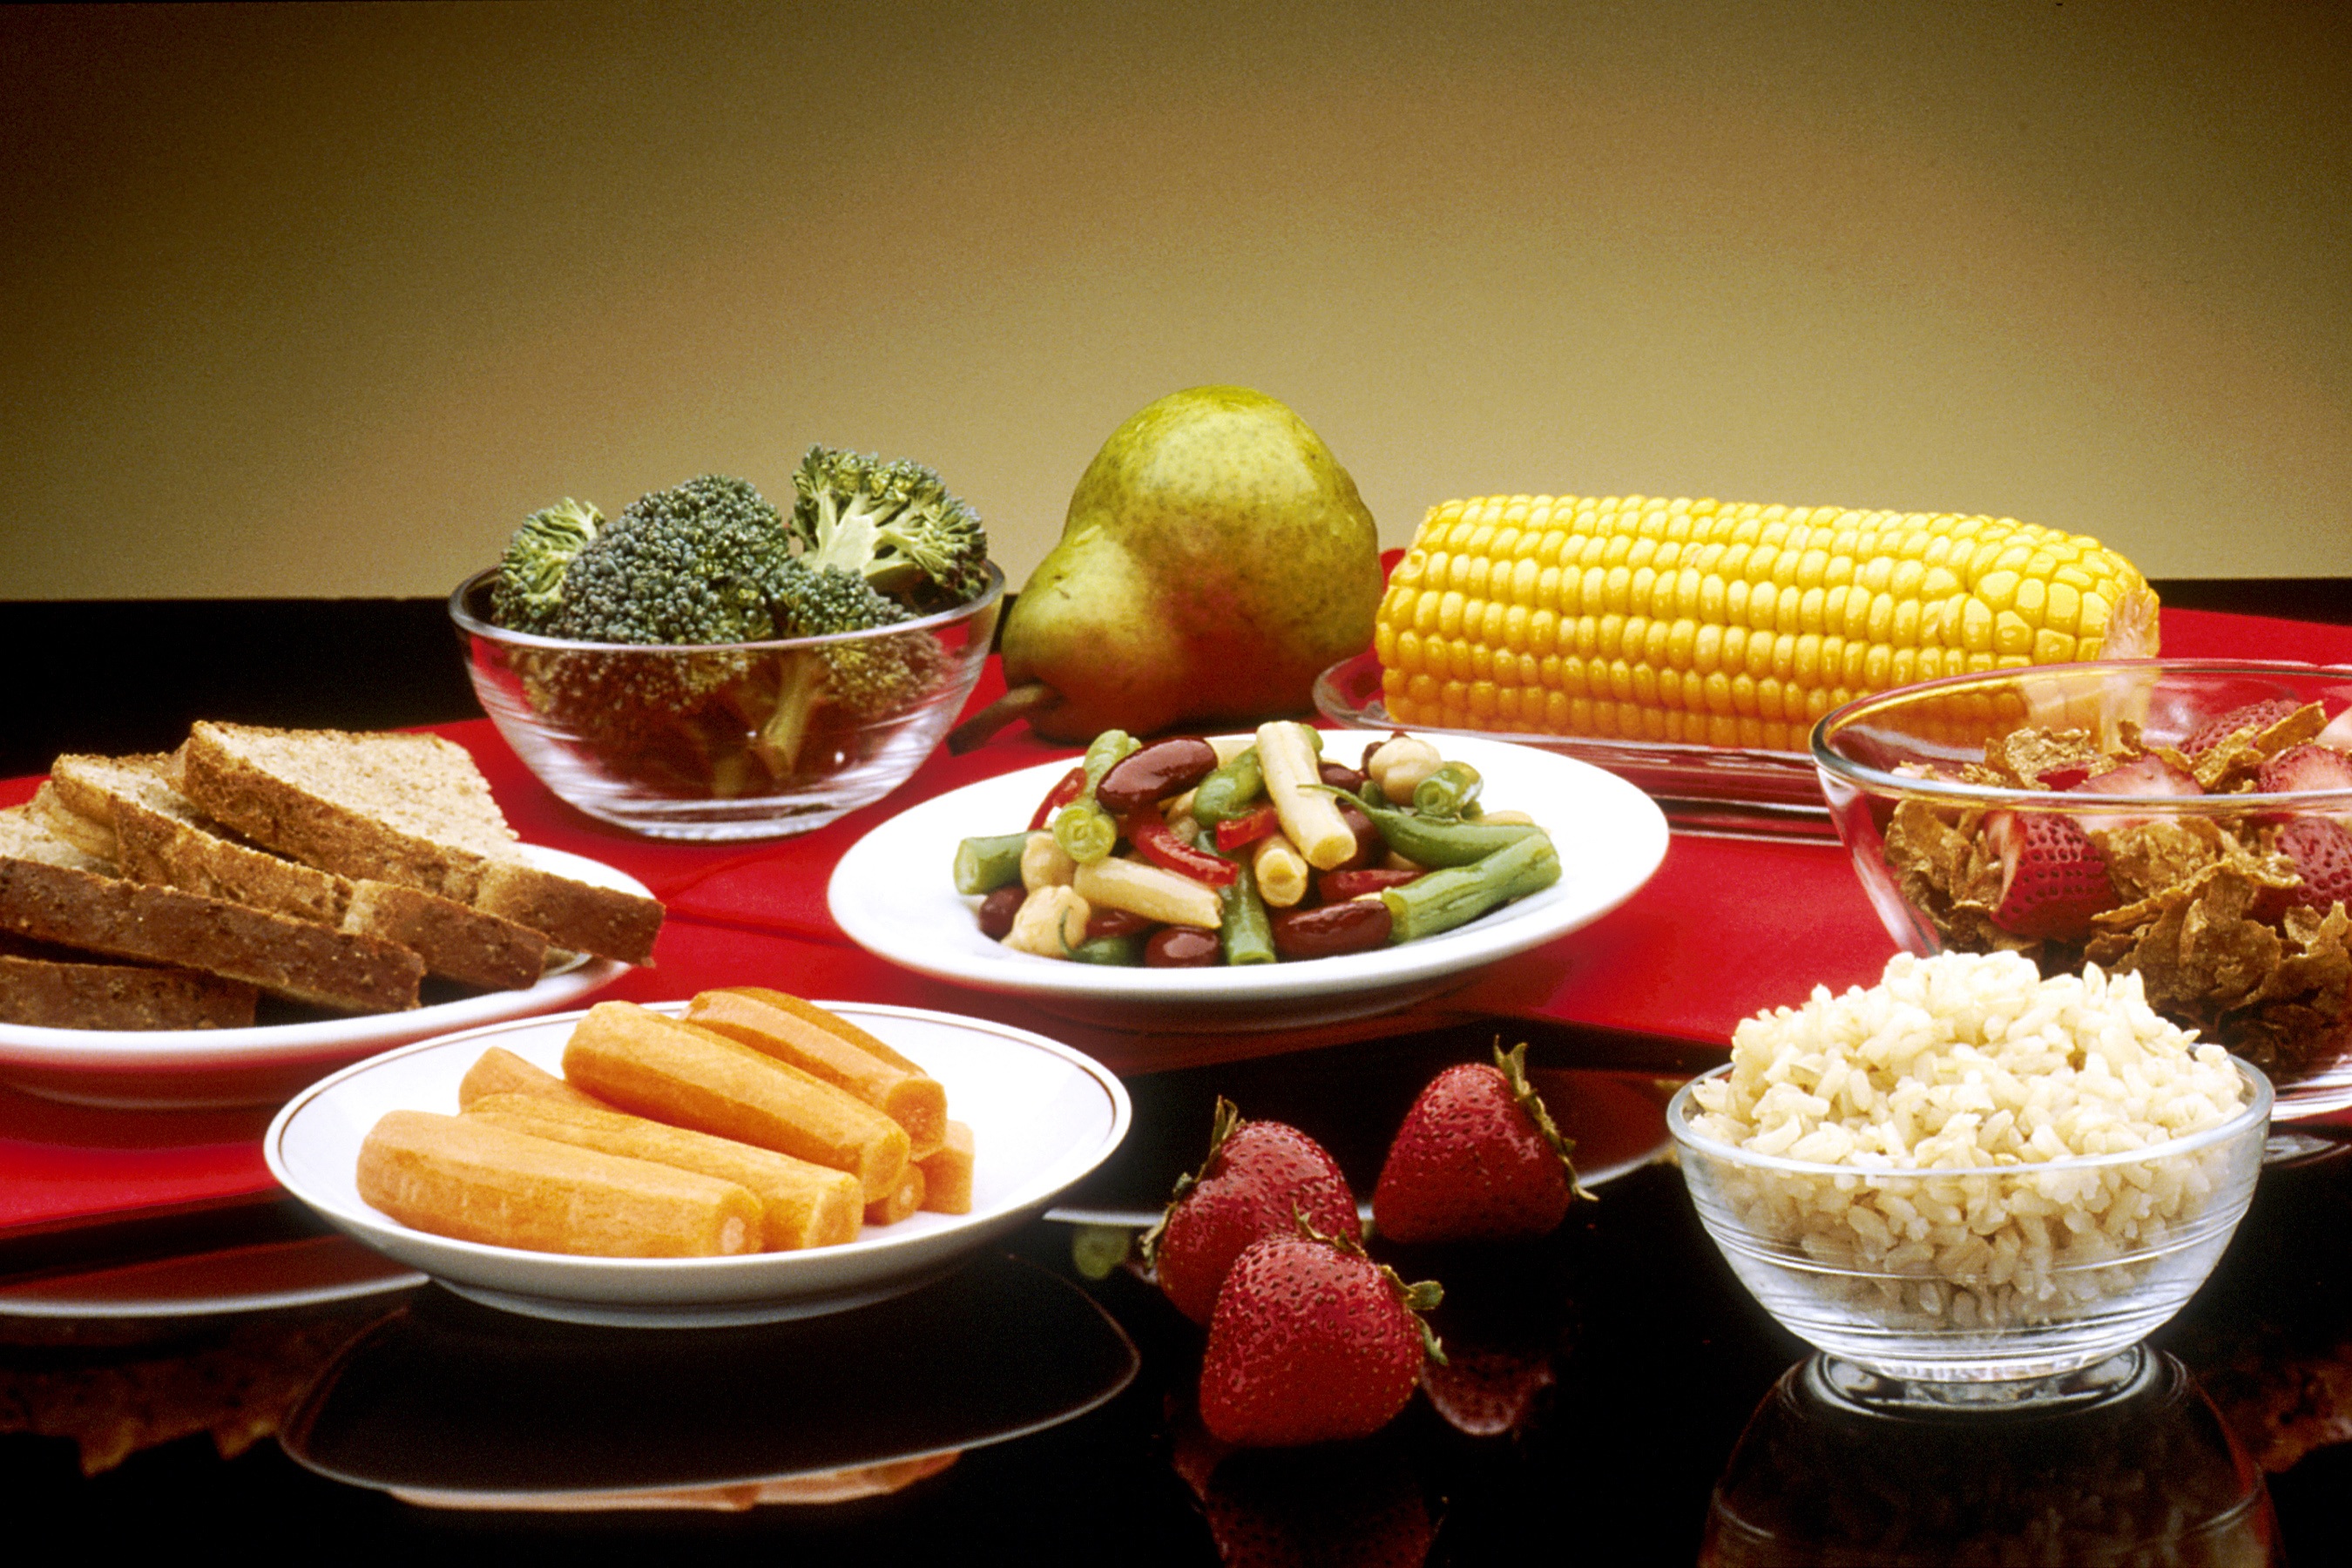
fruit, restaurant, feed, dish, meal, food, produce, corn, breakfast, pear, eat, lunch, cuisine, bread, rice, broccoli, buffet, power, dishes, vegetables, wallpaper, cereals, towels, strawberries, healthy food, vitamins, supper, brunch, plates, carrots, muesli, bowls, fruit salad, dietetic